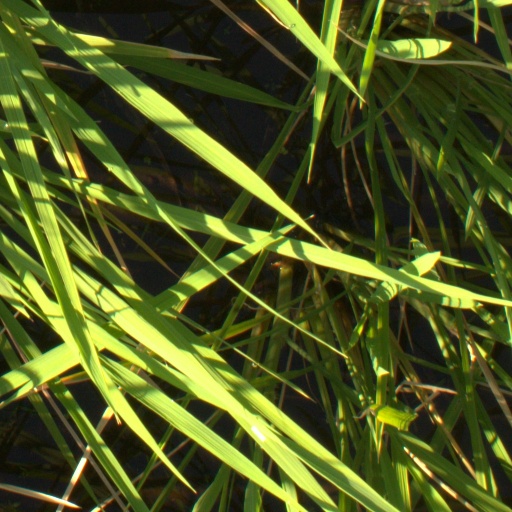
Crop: rice